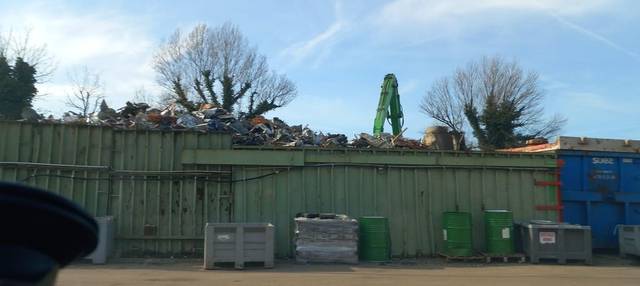
Region: France
Coordinates: 45.569, 5.903